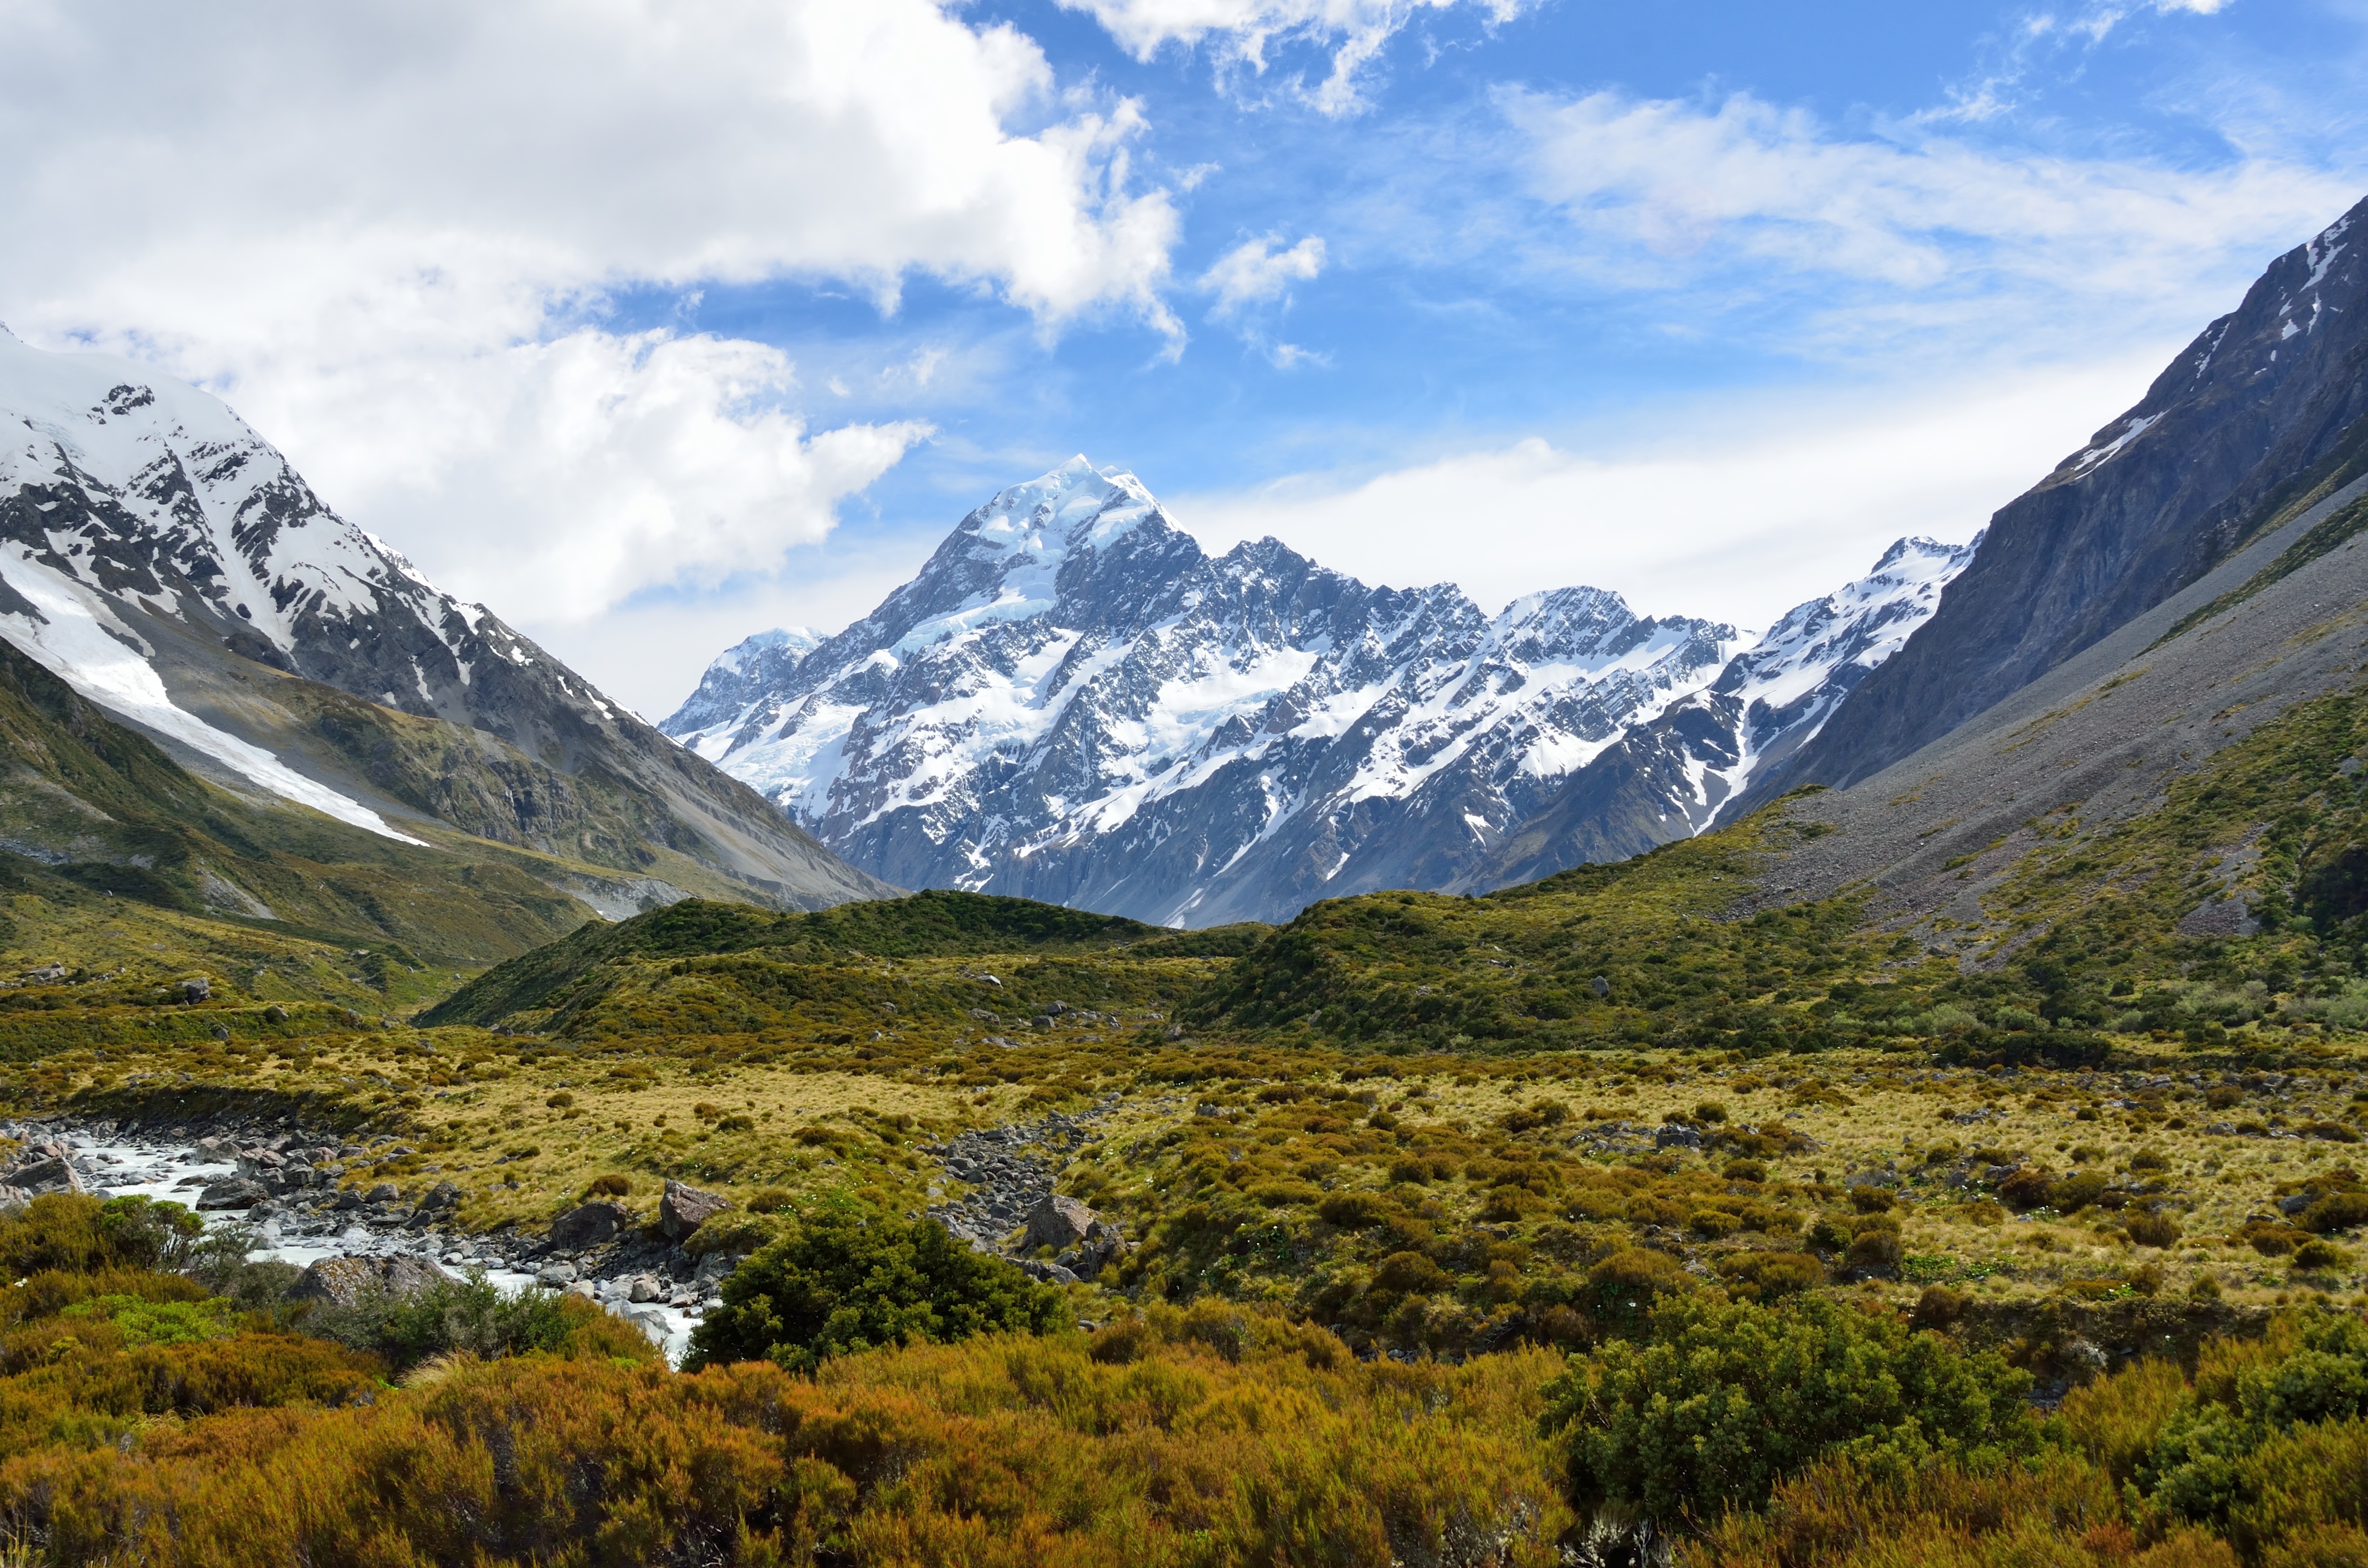
landscape, nature, wilderness, walking, mountain, sky, meadow, lake, adventure, valley, mountain range, scenic, autumn, highland, national park, ridge, clouds, mountains, alps, plateau, fell, loch, landform, mountain pass, hd wallpaper, geographical feature, mountainous landforms